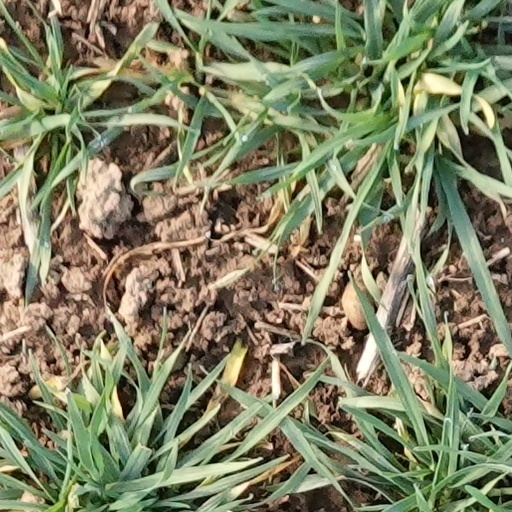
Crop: wheat